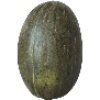
Label: Melon Piel de Sapo 1